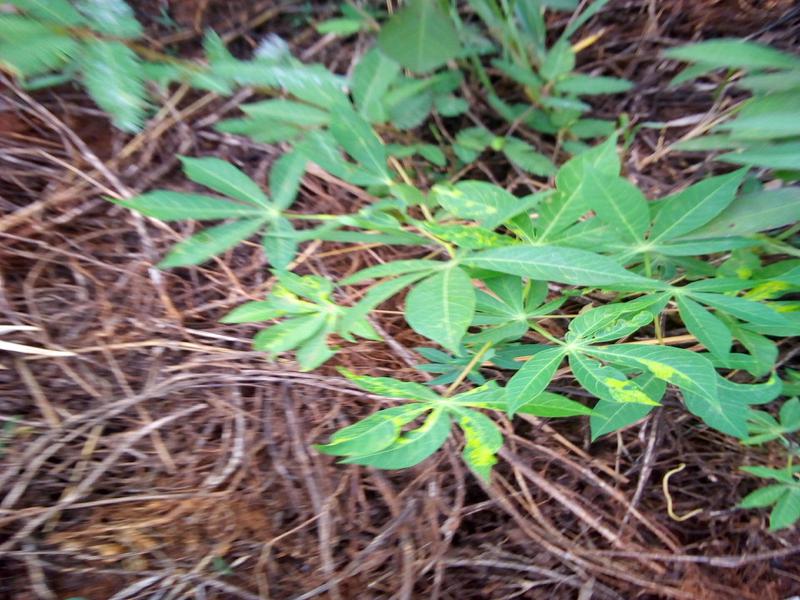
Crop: cassava
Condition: mosaic_disease